Pulanesaura

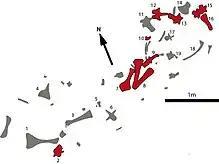
Quarry map

The remains of "Pulanesaura" were discovered in a small quarry in the farm Spion Kop 932 in the Senekal District of the Free State in 2004 by paleontologist Matthew Bonnan. The bones were excavated between 2004 and 2006, and studied by Blair McPhee as part of his dissertation since 2011. "Pulanesaura" was then described and named officially by Blair W. McPhee, Matthew F. Bonnan, Adam M. Yates, Johann Neveling and Jonah N. Choiniere in 2015 with the type species "Pulanesaura eocollum". The generic name is derived from the Sesoth word for "rain-maker/bringer", "Pulane", in reference to the heavy rain conditions under which the remains were collected, and the feminine form of the common dinosaur name suffix, "saura", meaning "lizard" in Latin. The specific name is derived from Greek "eo", meaning "dawn", and Latin "collum", meaning "neck", in reference to "Pulanesaura" being a very basal sauropod not yet showing the most archetypal trait of more advanced sauropods - their very long necks. "Pulanesaura" was one of eighteen dinosaur taxa from 2015 to be described in open access or free-to-read journals.